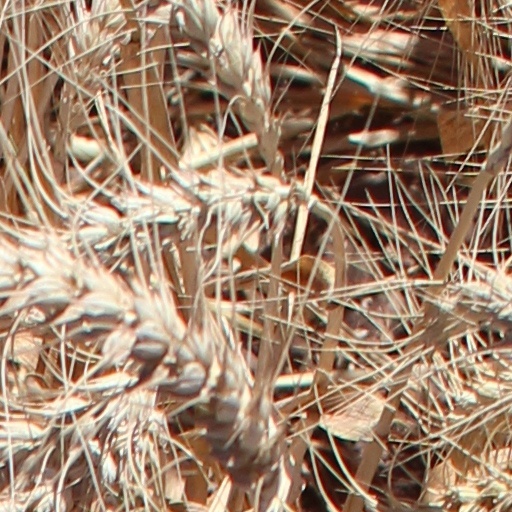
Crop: wheat